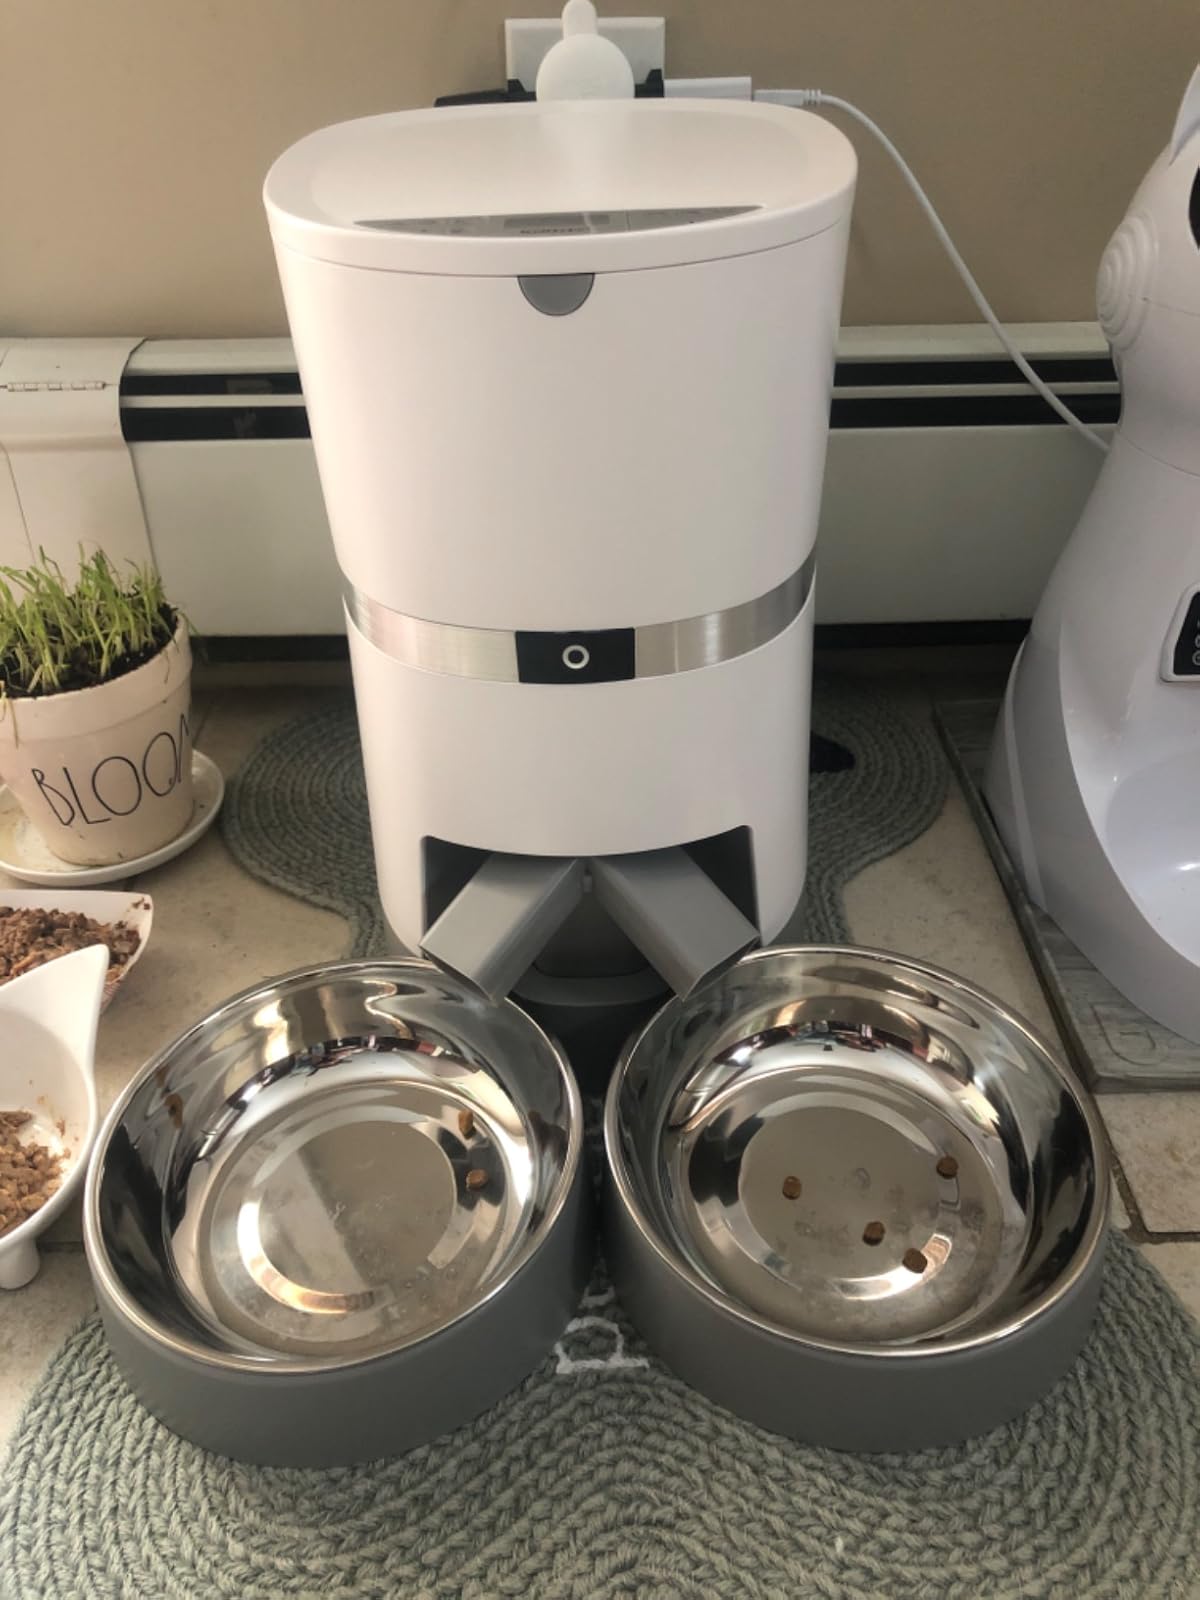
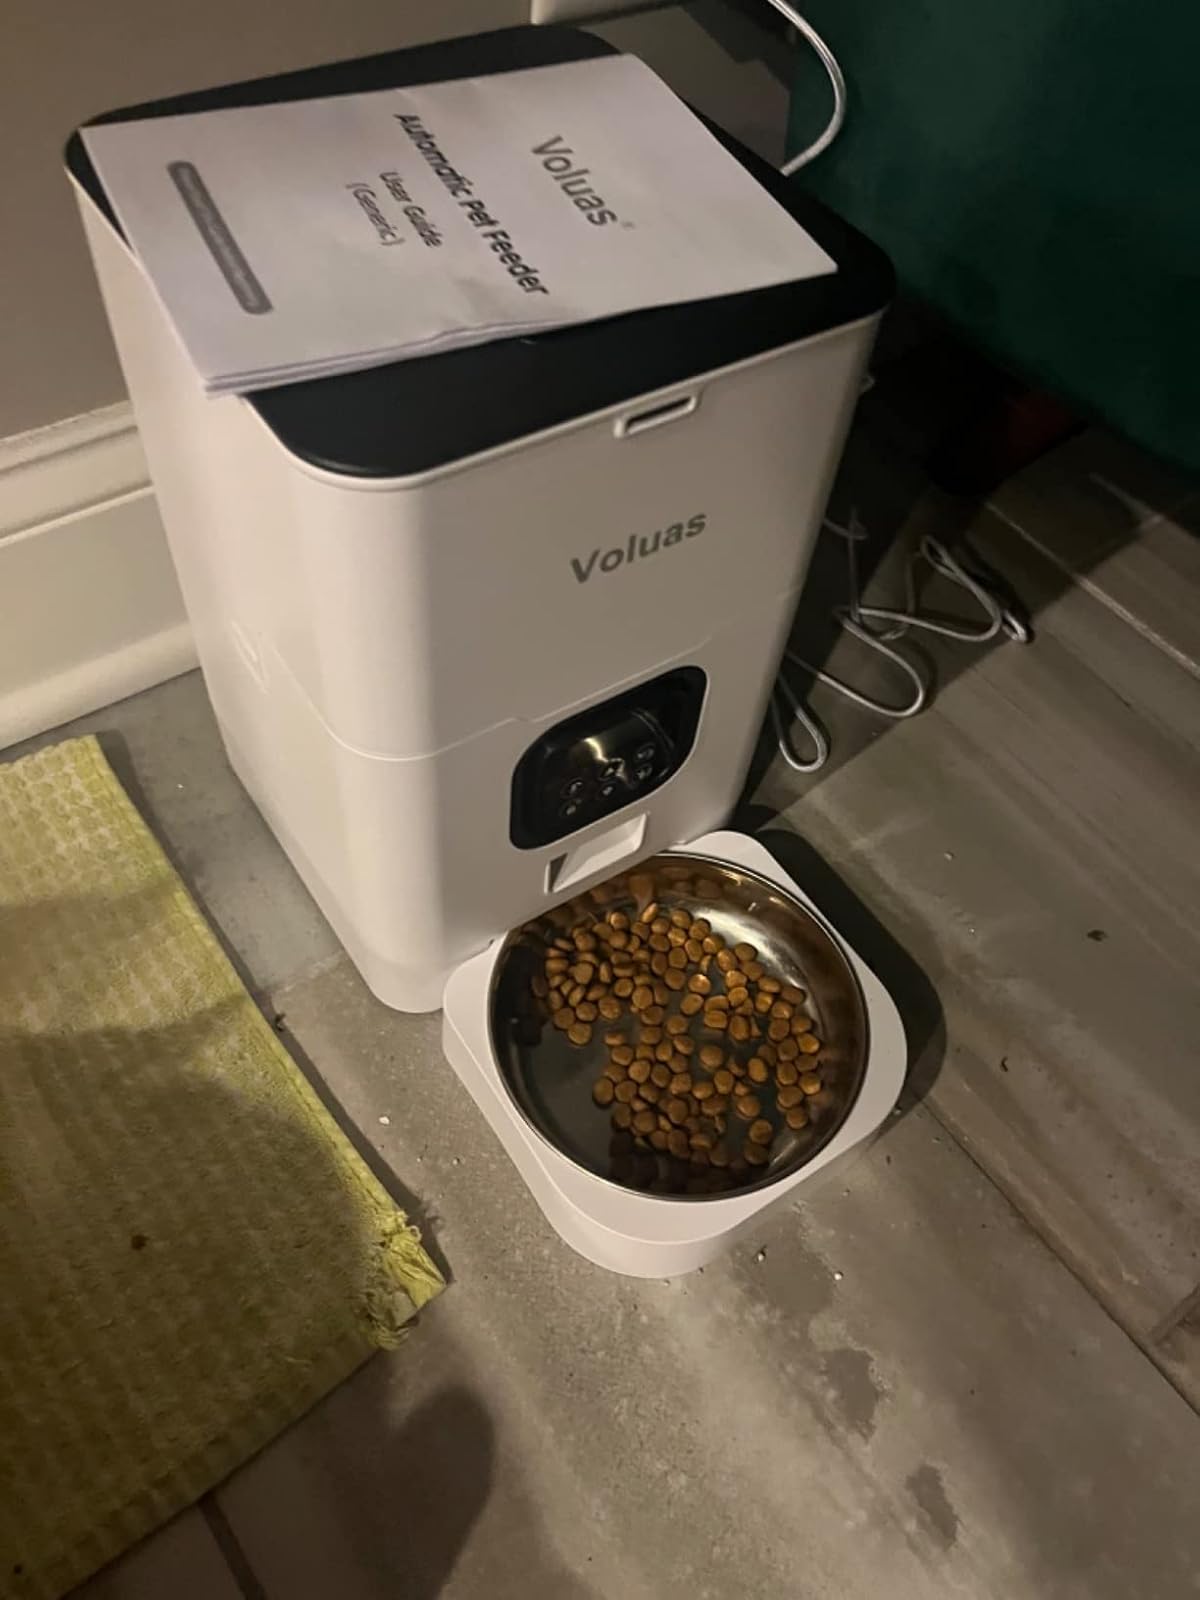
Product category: items_feeder
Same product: no